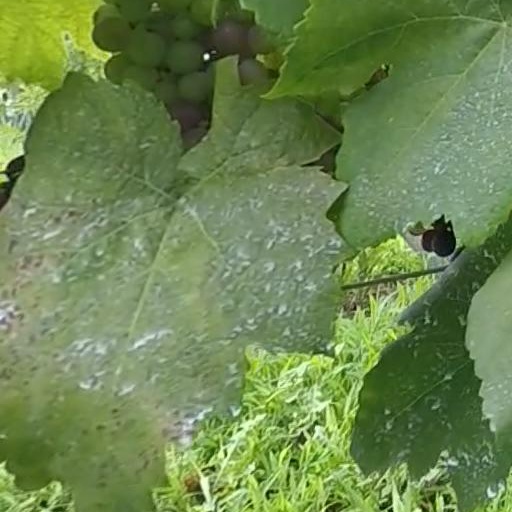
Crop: grape